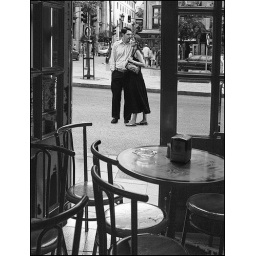
Taken whilst sitting at a tapas bar in Madrid.